United States Coast Guard

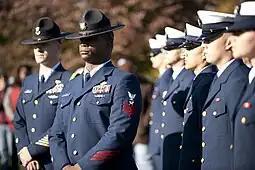
Recruit companies visiting Arlington National Cemetery for their one day of off-base liberty, which is their only break in an eight-week boot camp at the Coast Guard Training Center in Cape May, New Jersey

Shore establishment commands exist to support and facilitate the mission of the sea and air assets and Coastal Defense. U.S. Coast Guard Headquarters is located in Southeast Washington, D.C. Examples of other shore establishment types are Coast Guard Sectors (which may include Coast Guard Bases), Surface Forces Logistics Center (SFLC), Coast Guard Stations, Coast Guard Air Stations, and the United States Coast Guard Yard. Training centers are included in the shore establishment commands. The military college for the USCG is called the United States Coast Guard Academy which trains both new officers through a four year program and enlisted personnel joining the ranks of officers through a 17 week program called Officer Candidate School (OCS). Abbreviated TRACEN, the other Training Centers include Training Center Cape May for enlisted bootcamp, Training Center Petaluma and Training Center Yorktown for enlisted "A" schools and "C" schools, and Coast Guard Aviation Technical Training Center and Coast Guard Aviation Training Center Mobile for aviation enlisted "A" school, "C" schools, and pilot officer training.